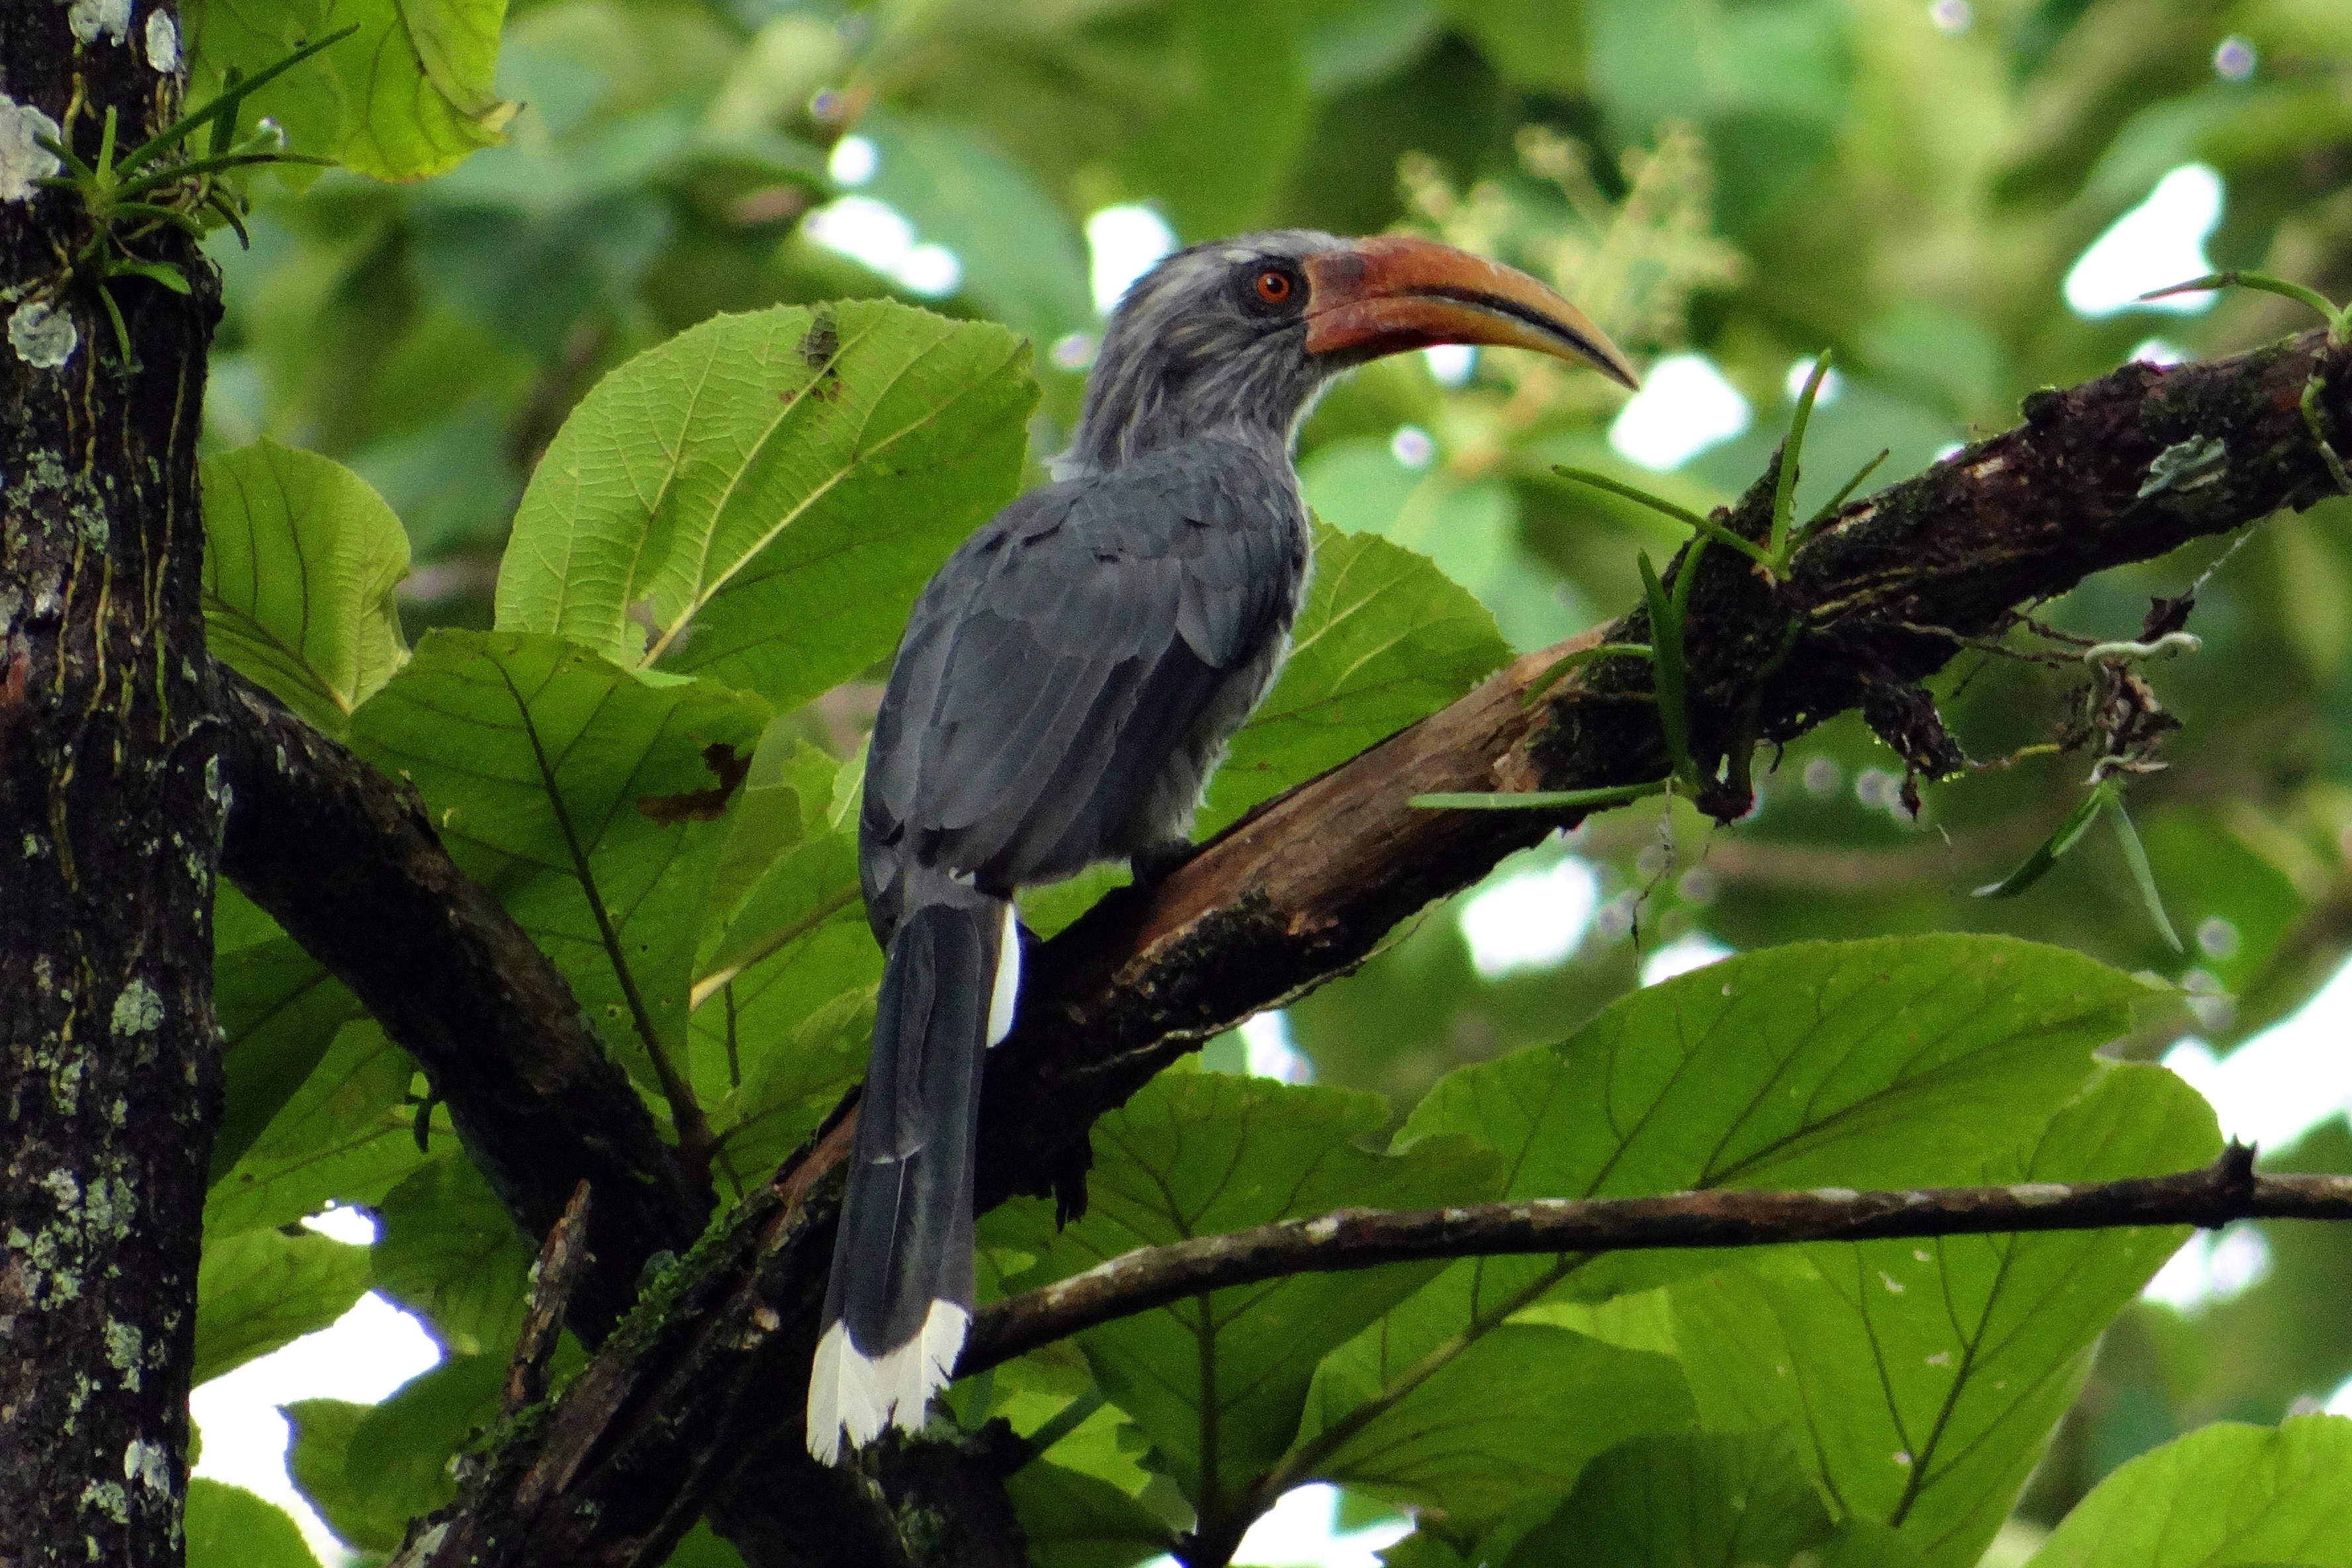
branch, bird, wildlife, beak, fauna, vertebrate, india, blackbird, hornbill, endemic, karnataka, dandeli, ocyceros griseus, western ghats, perching bird, hornbill reserve, malabar grey hornbill